Casualty series 27

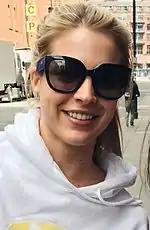
Gemma Atkinson reprised her role as Tamzin Bayle.

Gemma Atkinson reprised her role as paramedic Tamzin Bayle in the opening episode. The actress announced her return in May 2012. Producer Nikki Wilson confirmed that Tamzin would appear for a multi-episode story arc and depart at its conclusion. Kate McEvoy appears in a guest stint as cleaner Denise Andrews, the sister of Linda, at the start of the series. Devon Beigan and Taylor Parry also star as Denise's children, Britney Andrews and Joe Andrews, respectively. Tremarco enjoyed working with the trio and praised the children's professionalism. Azuka Oforka joined the regular cast in episode one as receptionist Louise Tyler, having previously appeared in a short stint during series 26.